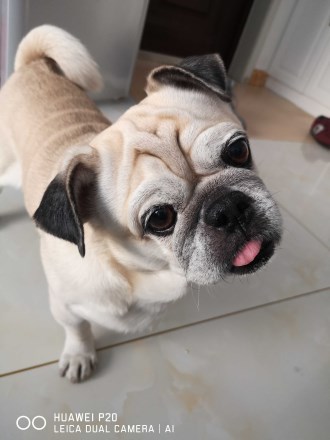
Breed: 798-n000130-pug